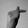
ASL letter: T